MACS J0647.7+7015

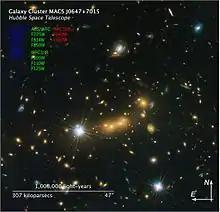
MACS J0647.7+7015

MACS J0647.7+7015 is a galaxy cluster with a redshift "z" = 0.592, located at J2000.0 right ascension declination . It lies between the Big Dipper and Little Dipper in the constellation Camelopardalis. It is part of a sample of 12 extreme galaxy clusters at "z" > 0.5 discovered by the MAssive Cluster Survey (MACS).